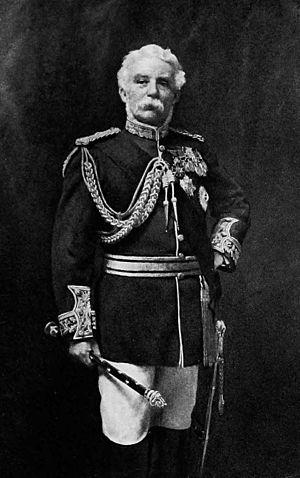
Le field marshal est le plus haut grade dans l'armée de terre britannique depuis 1736. C'est l'équivalent d'un Admiral of the Fleet dans la Royal Navy et d'un Marshal of the Royal Air Force. Ce grade a été utilisé de façon sporadique tout au long de son histoire et a été vacant au cours des XVIIIᵉ et XIXᵉ siècles.